Roman Catholic Diocese of Port Blair

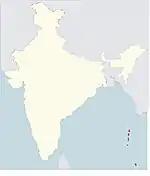
Map of the Roman Catholic Diocese of Port Blair in India

The Roman Catholic Diocese of Port Blair is a diocese located in the city of Port Blair in the ecclesiastical province of Ranchi in India.